Jack Mulhall

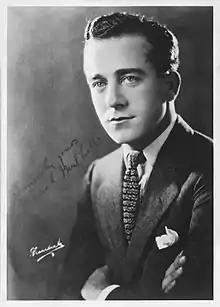
Mulhall, c. 1920

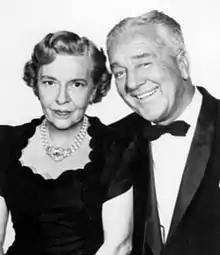
Mulhall with actress Madge Kennedy in an episode of "Goodyear Theater", 1959.

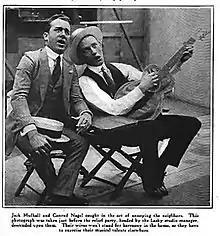
Jack Mulhall (left) singing offstage with Conrad Nagel (c. 1920)

John Joseph Francis Mulhall (October 7, 1887 – June 1, 1979) was an American film actor beginning in the silent film era who successfully transitioned to sound films, appearing in over 430 films in a career spanning 50 years.